Victor McLaglen

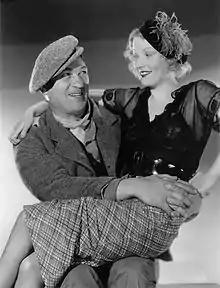
With Margot Grahame in "The Informer" (1935)

Another highlight of his career was winning an Academy Award for Best Actor for his role in Ford's "The Informer" (1935), shot at RKO, based on a novel of the same name by Liam O'Flaherty. In 1945, McLaglen said that winning the Oscar had no economic benefit and that he did not know where it was because his son had taken it to college for use as a paperweight.